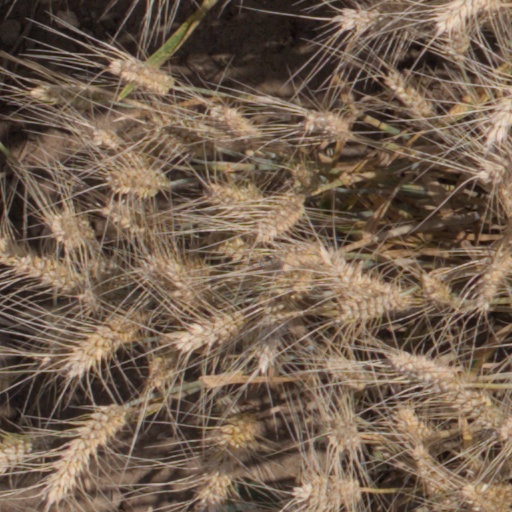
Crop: wheat